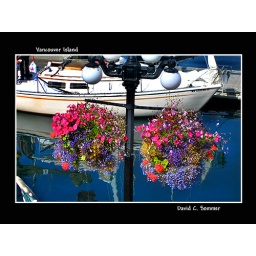
Beautiful hanging flower baskets abound all over the city of Victoria on Vancouver Island.